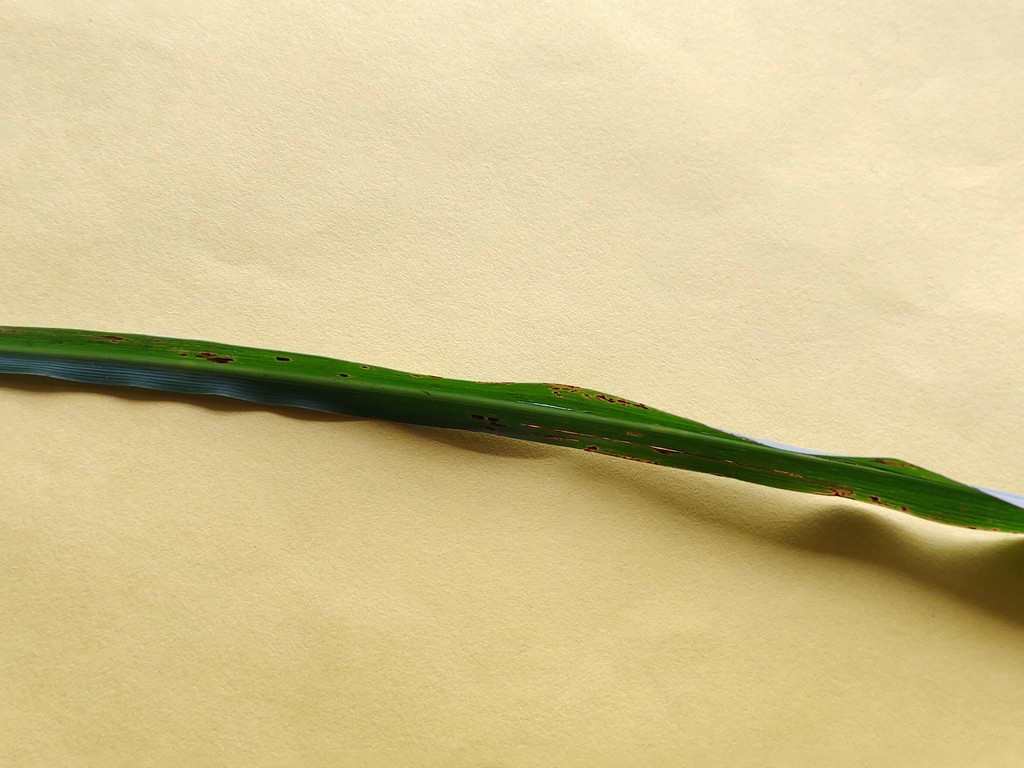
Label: Unhealthy